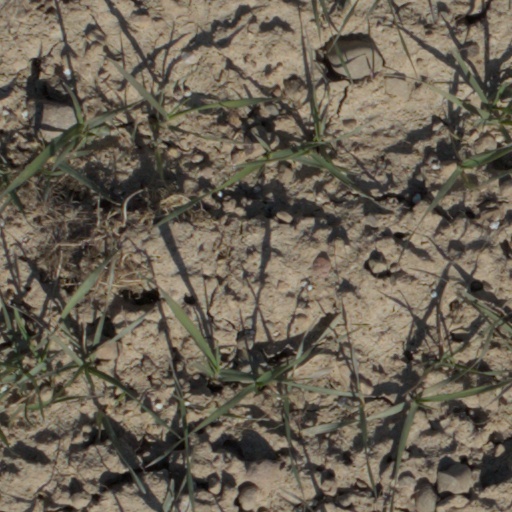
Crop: wheat